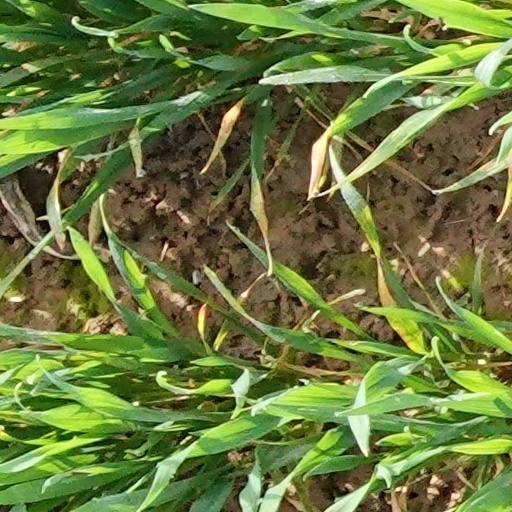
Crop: wheat